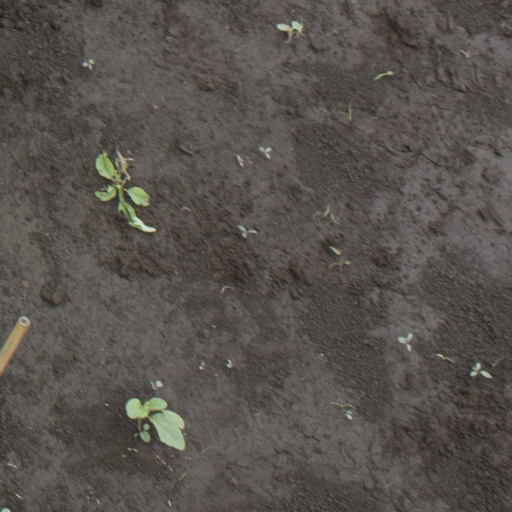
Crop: soybean